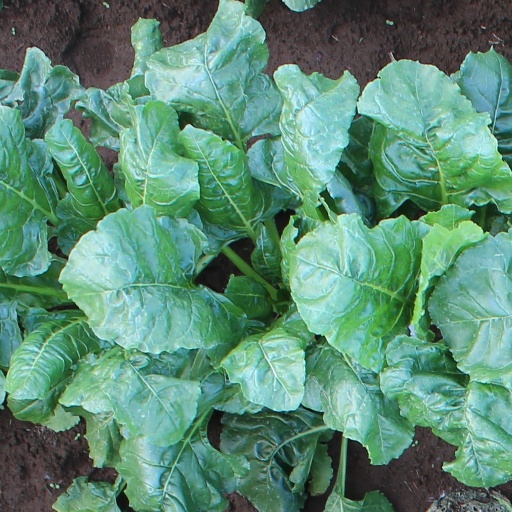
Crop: sugar beet